Brian Hyland

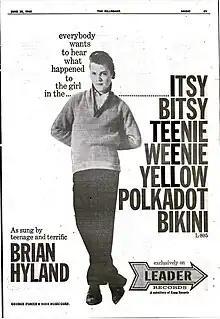
"Billboard" advertisement, June 20, 1960

Hyland moved on to ABC-Paramount Records, where he began working with the songwriting and production team of Gary Geld and Peter Udell, and further hits followed with "Let Me Belong to You" and "I'll Never Stop Wanting You". In 1961, aged 17, he appeared as himself on the March 6 episode of the game show "To Tell the Truth". He received three votes.